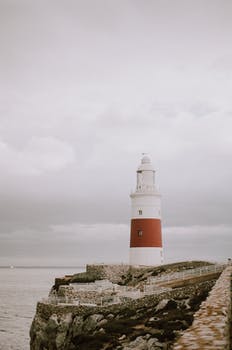
Label: No Watermark